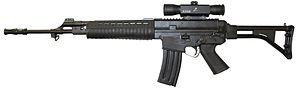
Le Pindad SS-2 est le fusil d'assaut standard des forces armées indonésiennes depuis 2006.